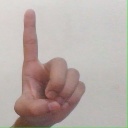
अक्षर: ड